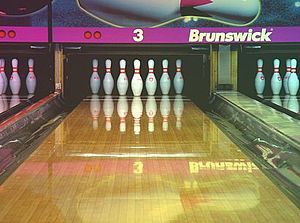
Bowling
Bowlingbane
Bowling bliver dyrket som dels sportsgren med turneringer og som underholdning. Der findes en række varianter af bowling. I Danmark dyrkes langt overvejende 10-kegle-bowling. Beskrivelserne herunder gælder for denne variant, hvis ikke andet er anført.